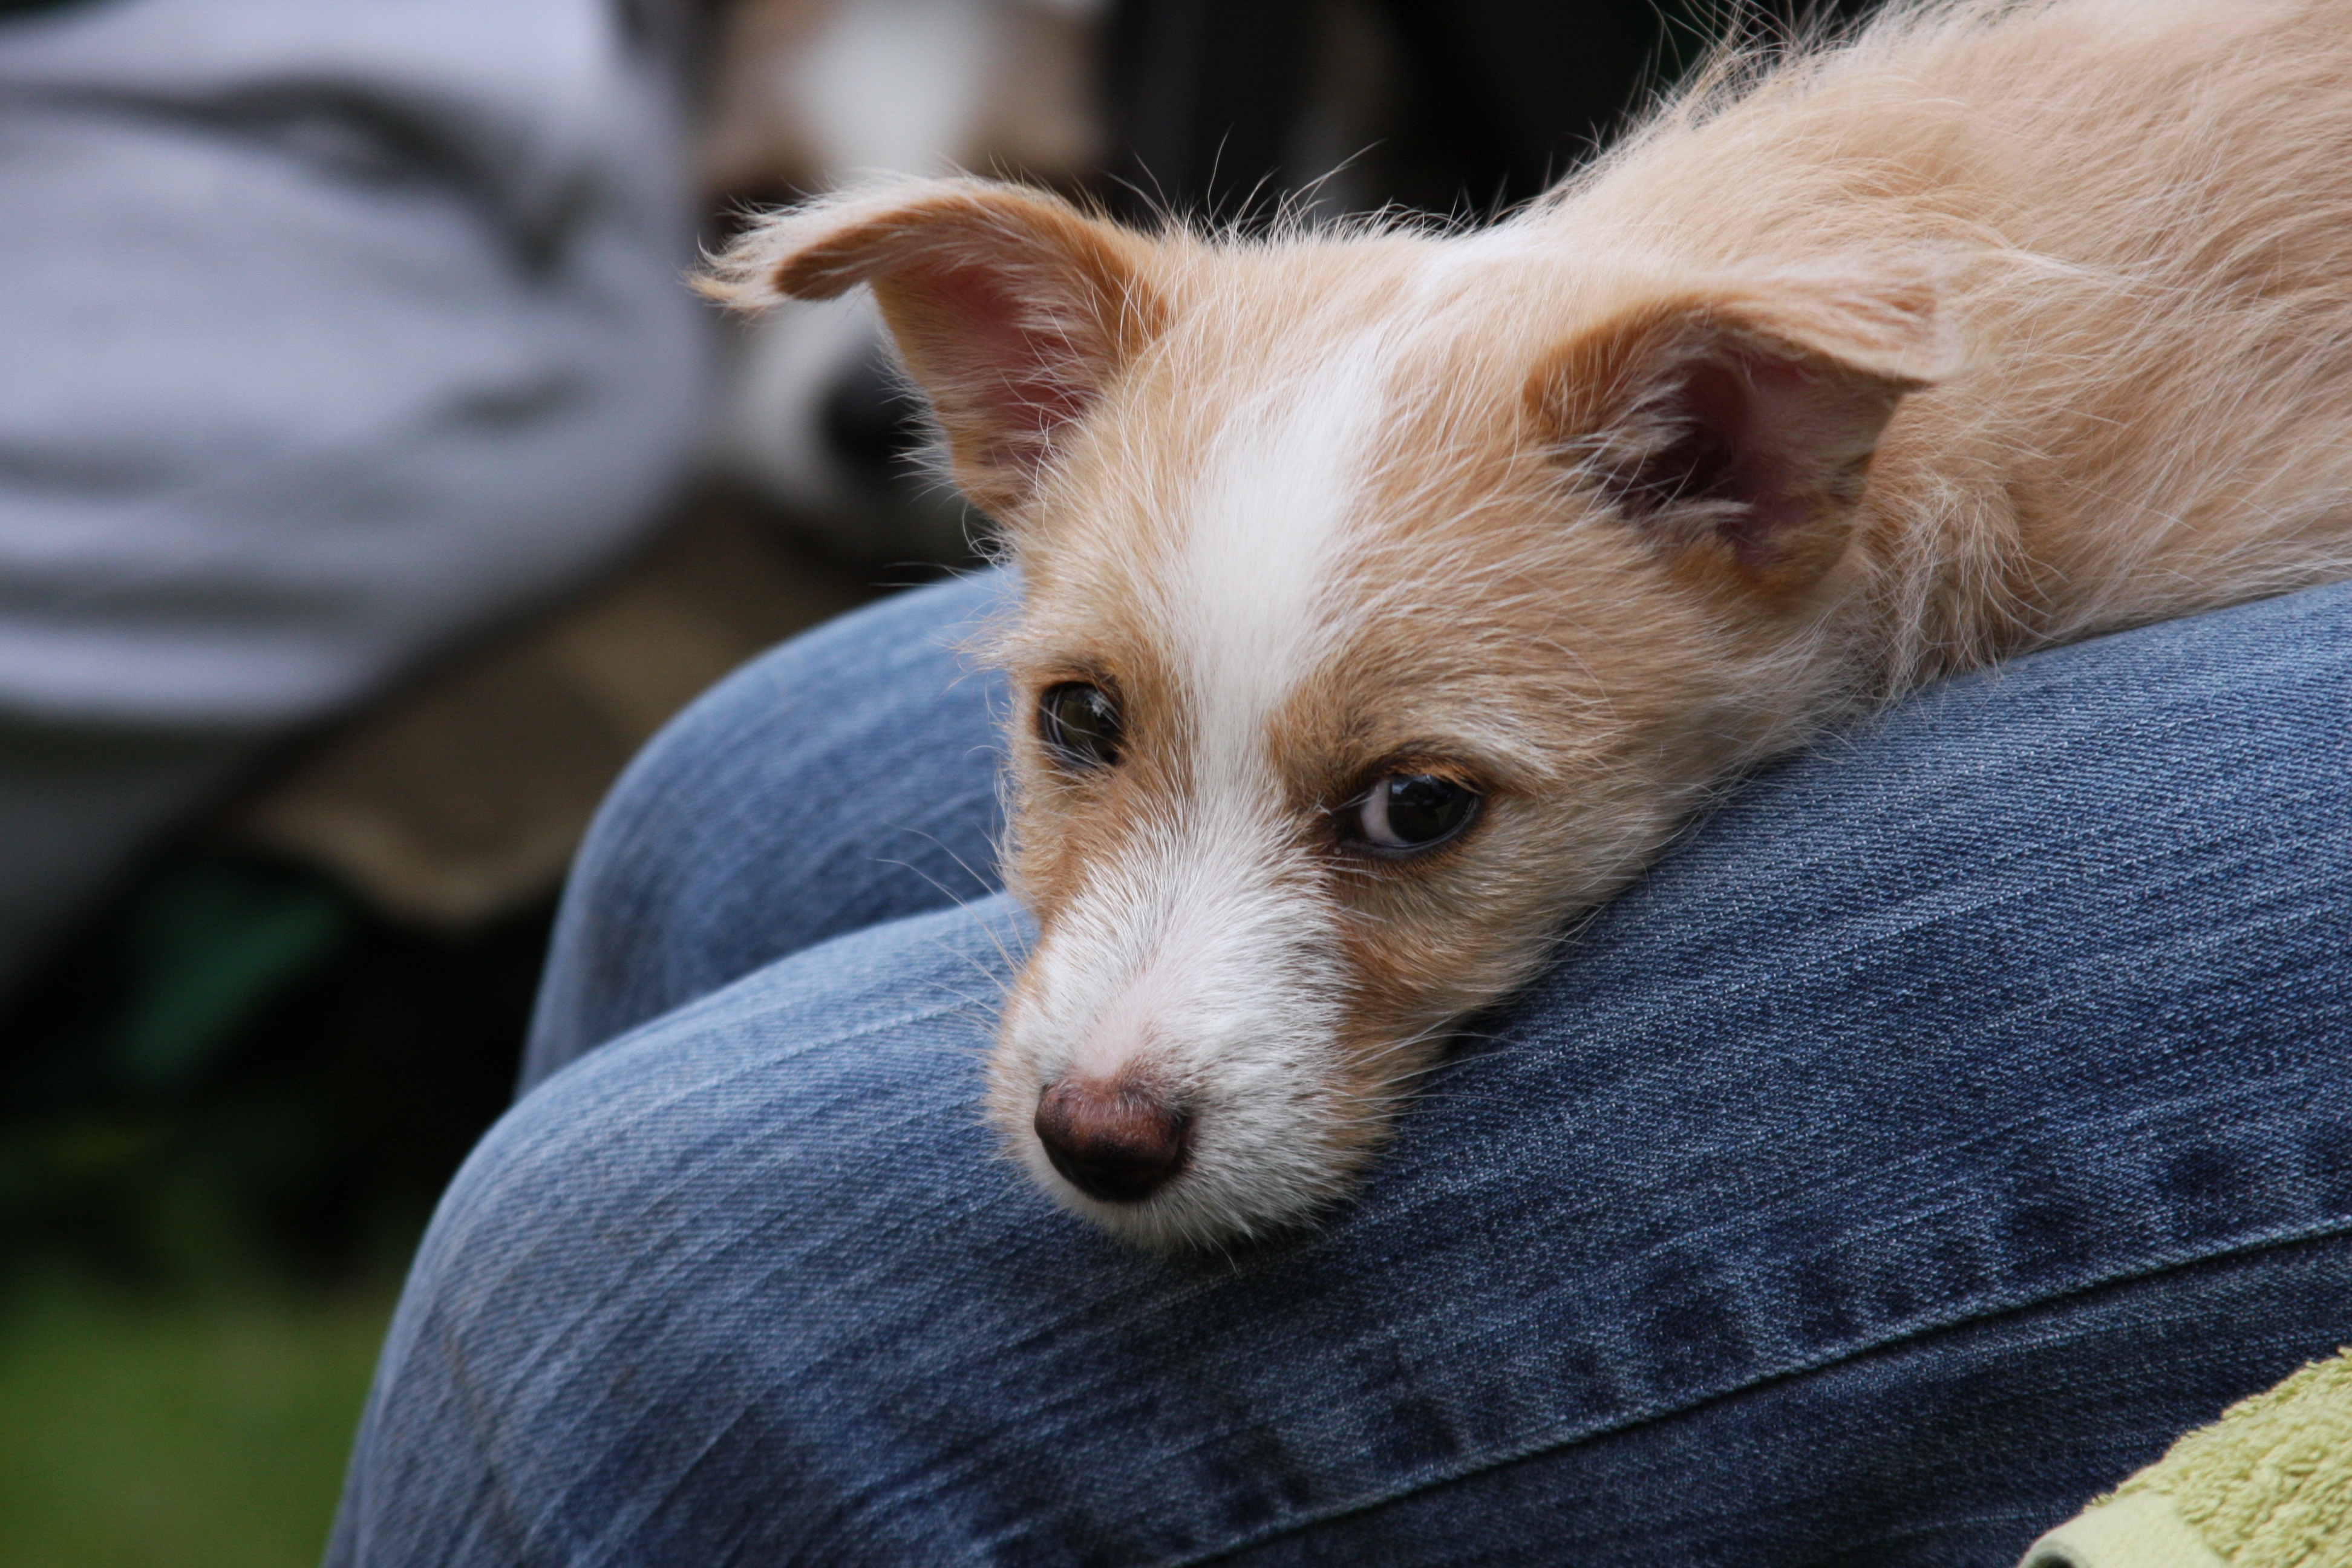
nature, puppy, dog, animal, mammal, close up, curiosity, skin, vertebrate, dog breed, podengo, dog like mammal, dog breed group